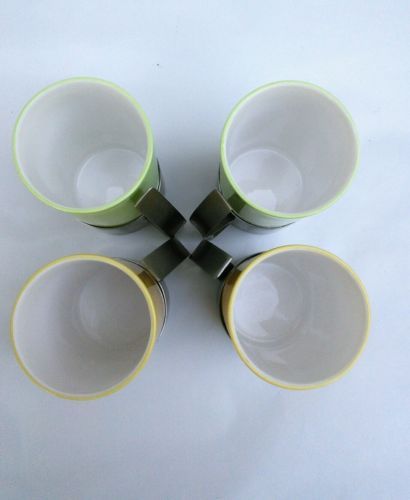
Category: mug